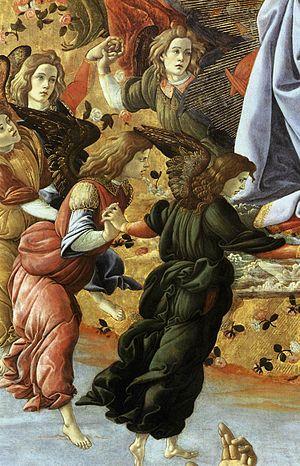
Le retable de San Marco est une peinture religieuse de Sandro Botticelli, datant de 1488 - 1492 environ, conservée au musée des Offices à Florence.